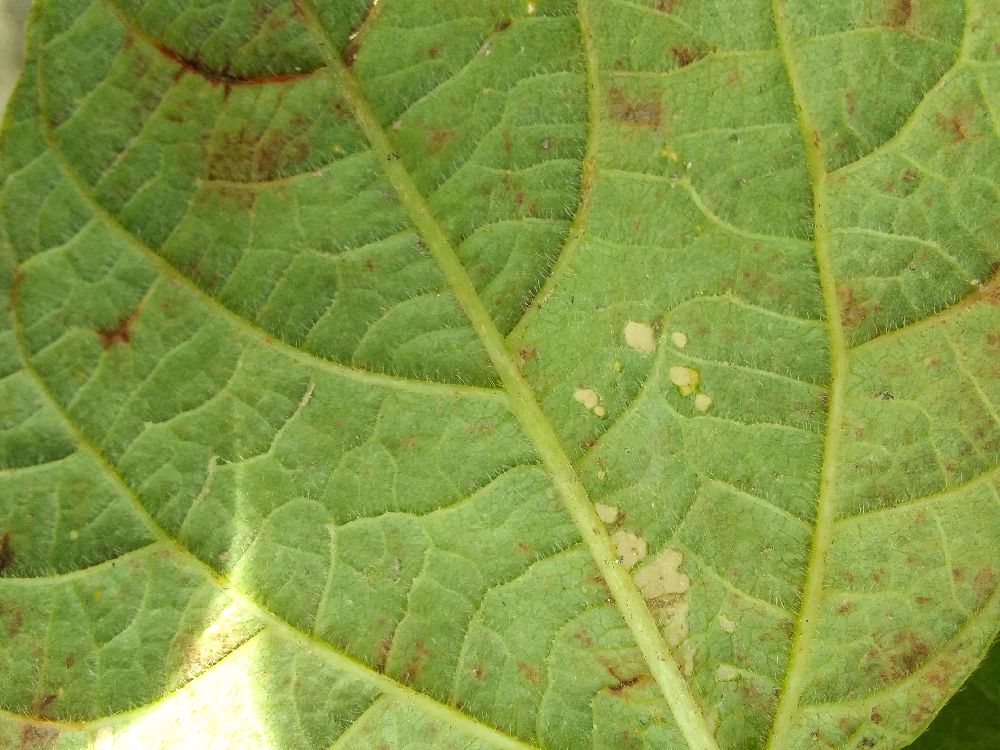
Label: anthracnose